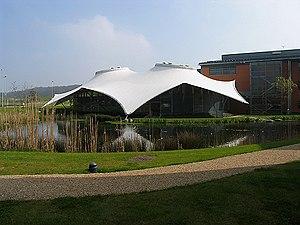
Vodafone Group Plc est un groupe de télécommunications britannique dont le siège est à Newbury dans le Berkshire, il est le 3ᵉ opérateur de réseau mobile dans le monde par le nombre d'abonnés en 2017.